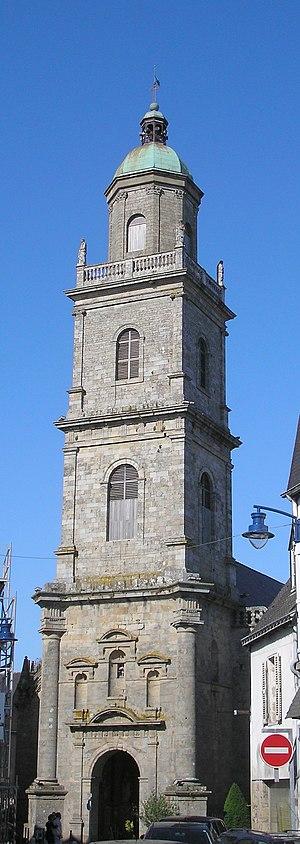
Auray [oʁɛ] est une commune française située dans le département du Morbihan, en région Bretagne.
Cet article recense les monuments historiques d'Auray, en France.
L'église Saint-Gildas est une église catholique située à Auray, en France.